Pavia Civic Museums

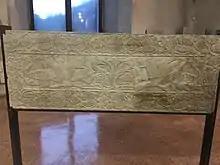
One of the plutei of Theodota, 8th century

In the room there is also the large marble tombstone, found in Villaregio in the nineteenth century, by the philosopher Severino Boethius (about 480 - 524 or 526), and the tombstones of King Cunipert, his daughter Cuniperga, Queen Ragintruda and Duke Audoald. Witnesses of Lombard sculpture at the time of King Liutprand are the well-known plutei of Theodota, which depict the tree of life between winged dragons and a chalice flanked by peacocks, and the fragment of pluteus with a lamb's head from the former Royal Palace of Corteolona, while always linked to the royal past of Pavia is the inscription of the sarcophagus of Queen Ada (wife of King Hugh of Italy, who died in 931 and buried in the church of San Gervasio and Protasio) and the "sella plicatilis", a folding chair of Carolingian or Ottonian art in iron coated with silver and gilded copper, a rare specimen (very few European museums retain furnishings from that era and almost none of them reach the quality of the Pavia specimen) due to its technical complexity and refined decoration.